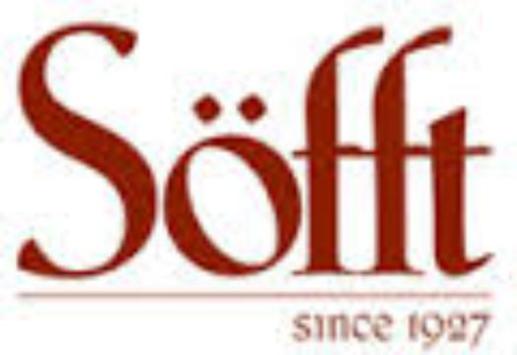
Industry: Clothes